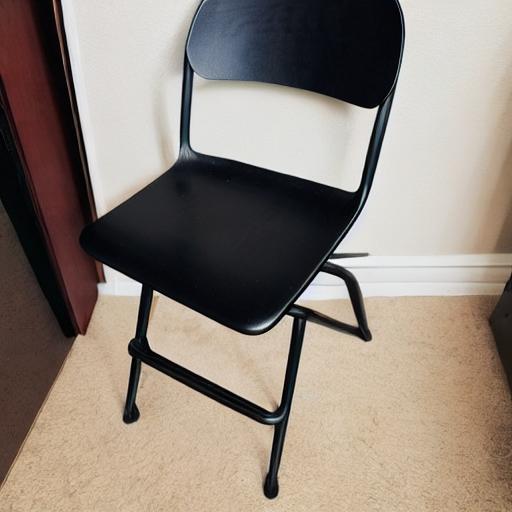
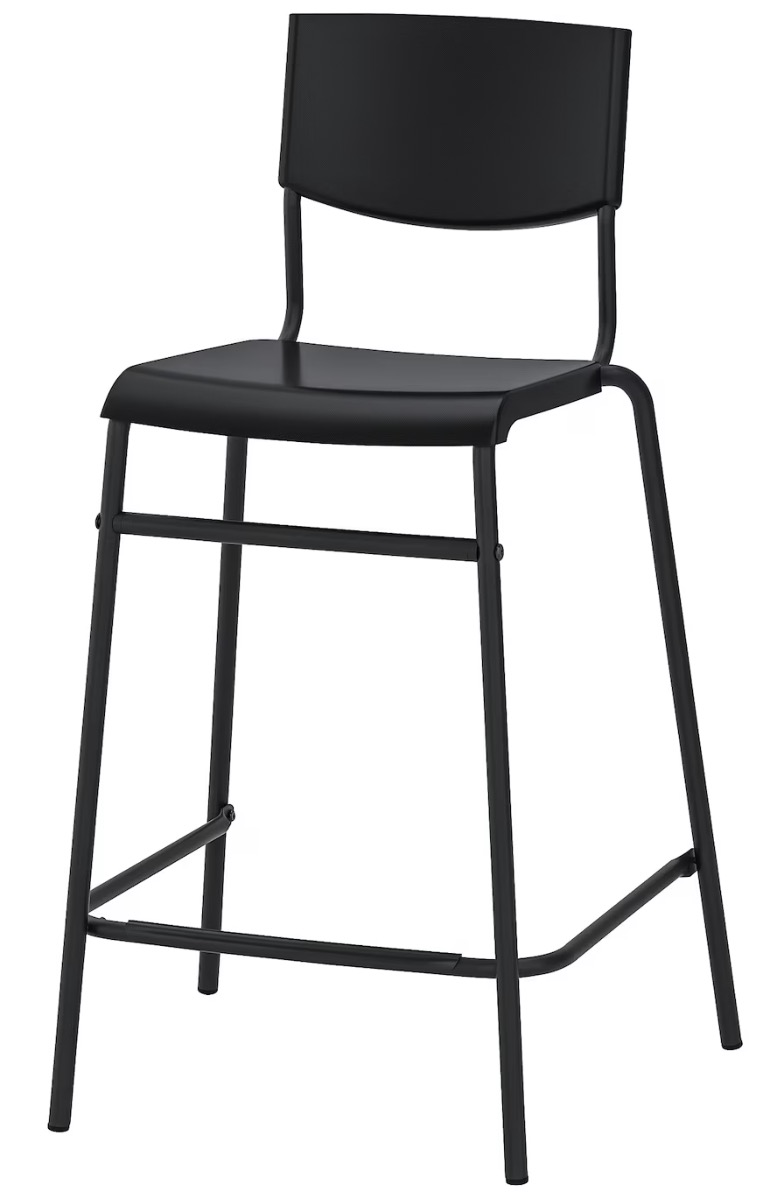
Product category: stool
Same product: no